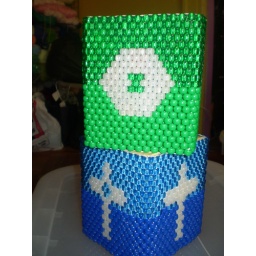
pony beads boxes white beads glow in the dark